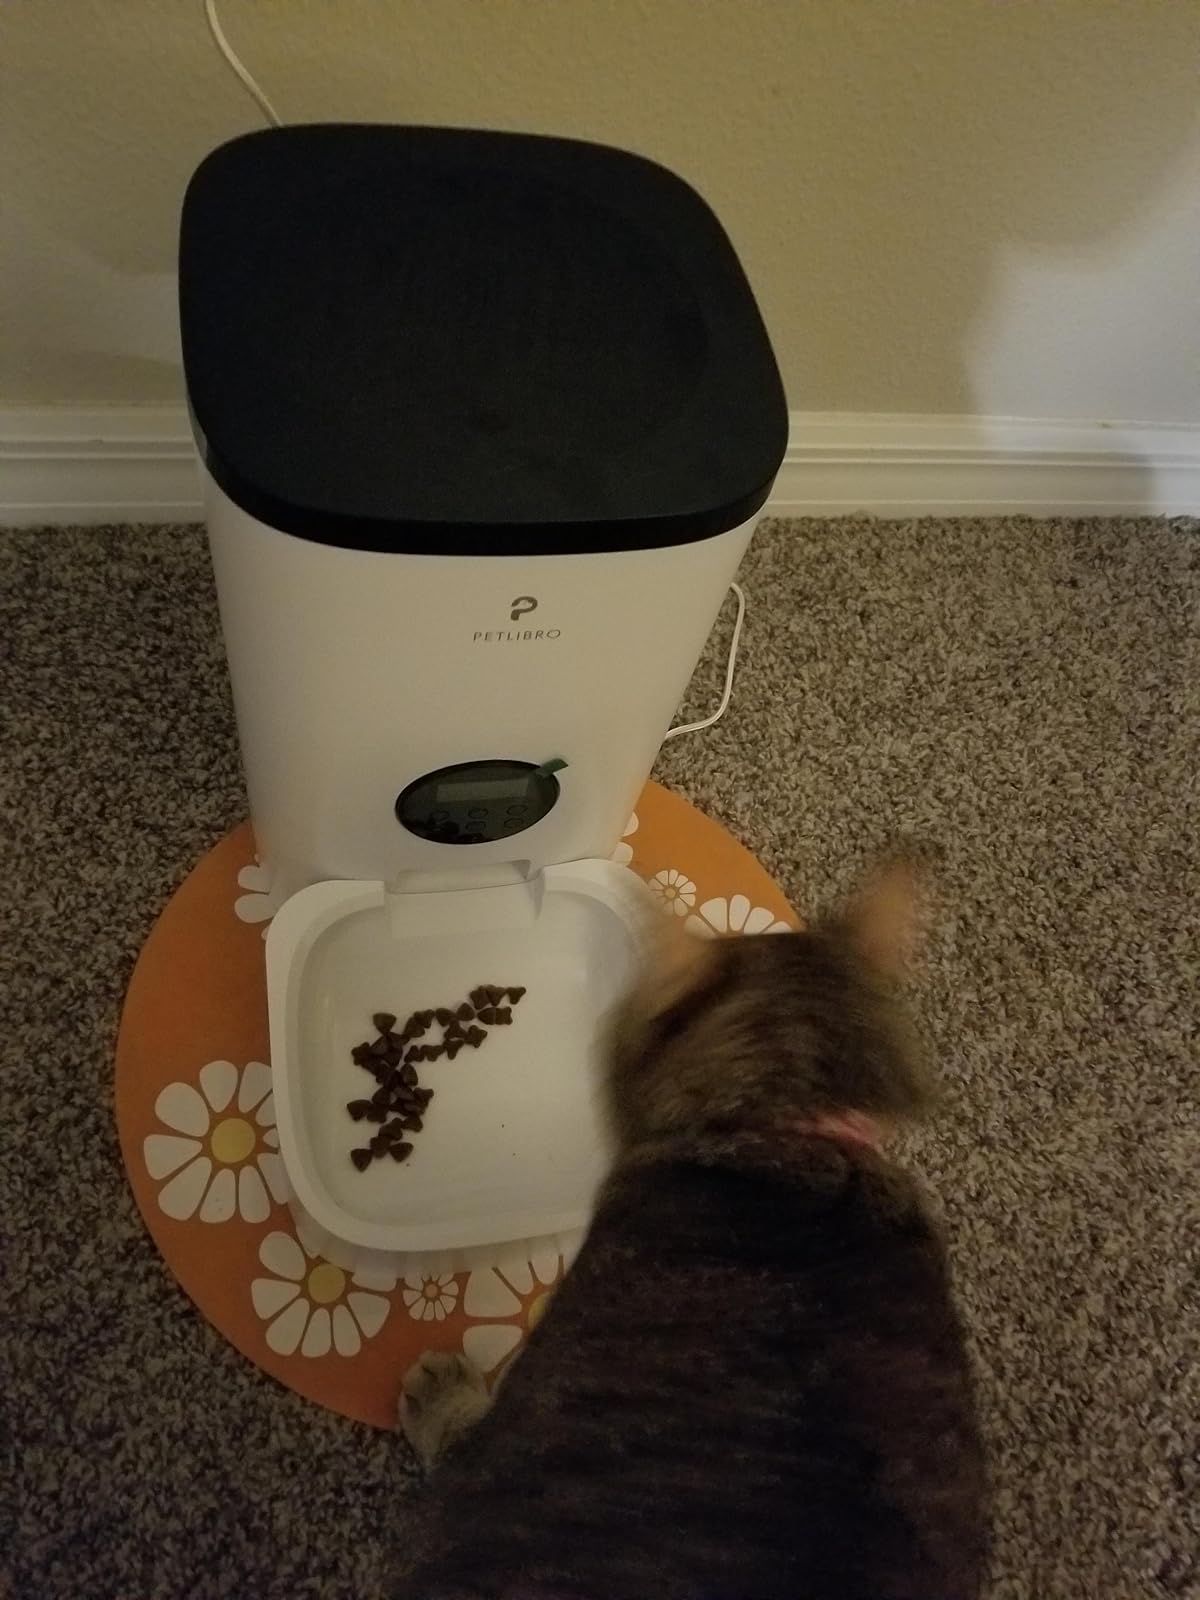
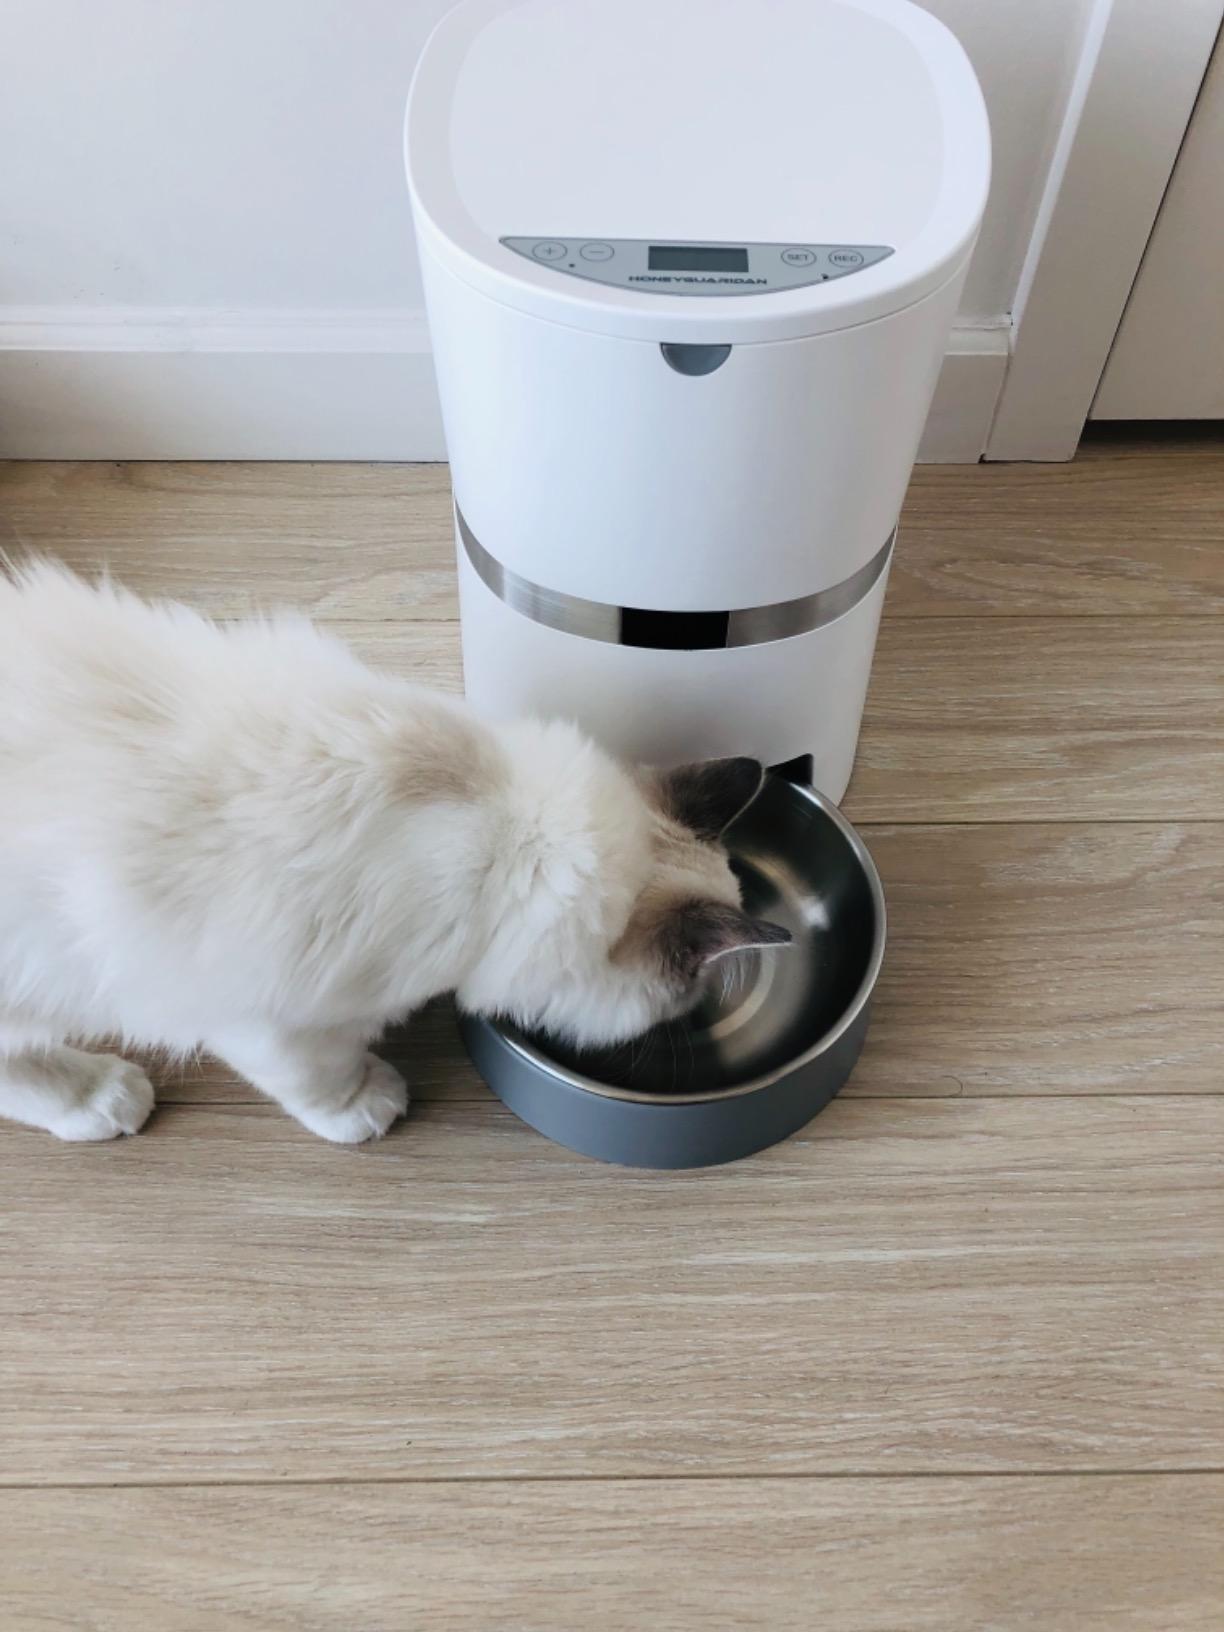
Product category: items_feeder
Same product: no